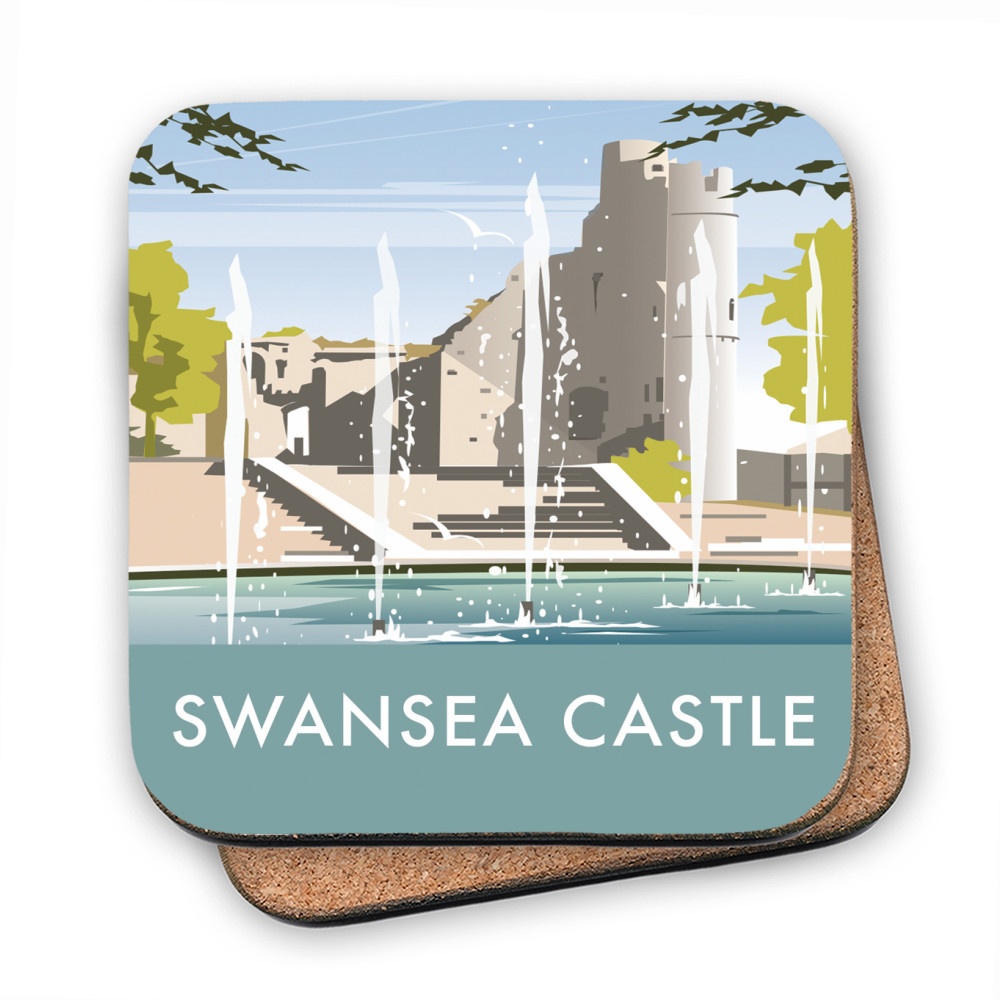
Swansea Castle, South Wales - Cork Coaster
Protect your table surfaces with these durable cork coasters. The superb work of Dave Thompson showing a beautiful design of Swansea Castle, South Wales Coaster measures 10cm x 10cm Nonslip cork backed coaster Easy wipe clean High quality and durable Proudly produced in the UK
Brand: Dave Thompson Art Shop
Category: Home & Garden > Kitchen & Dining > Barware > Coasters